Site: brandenburg
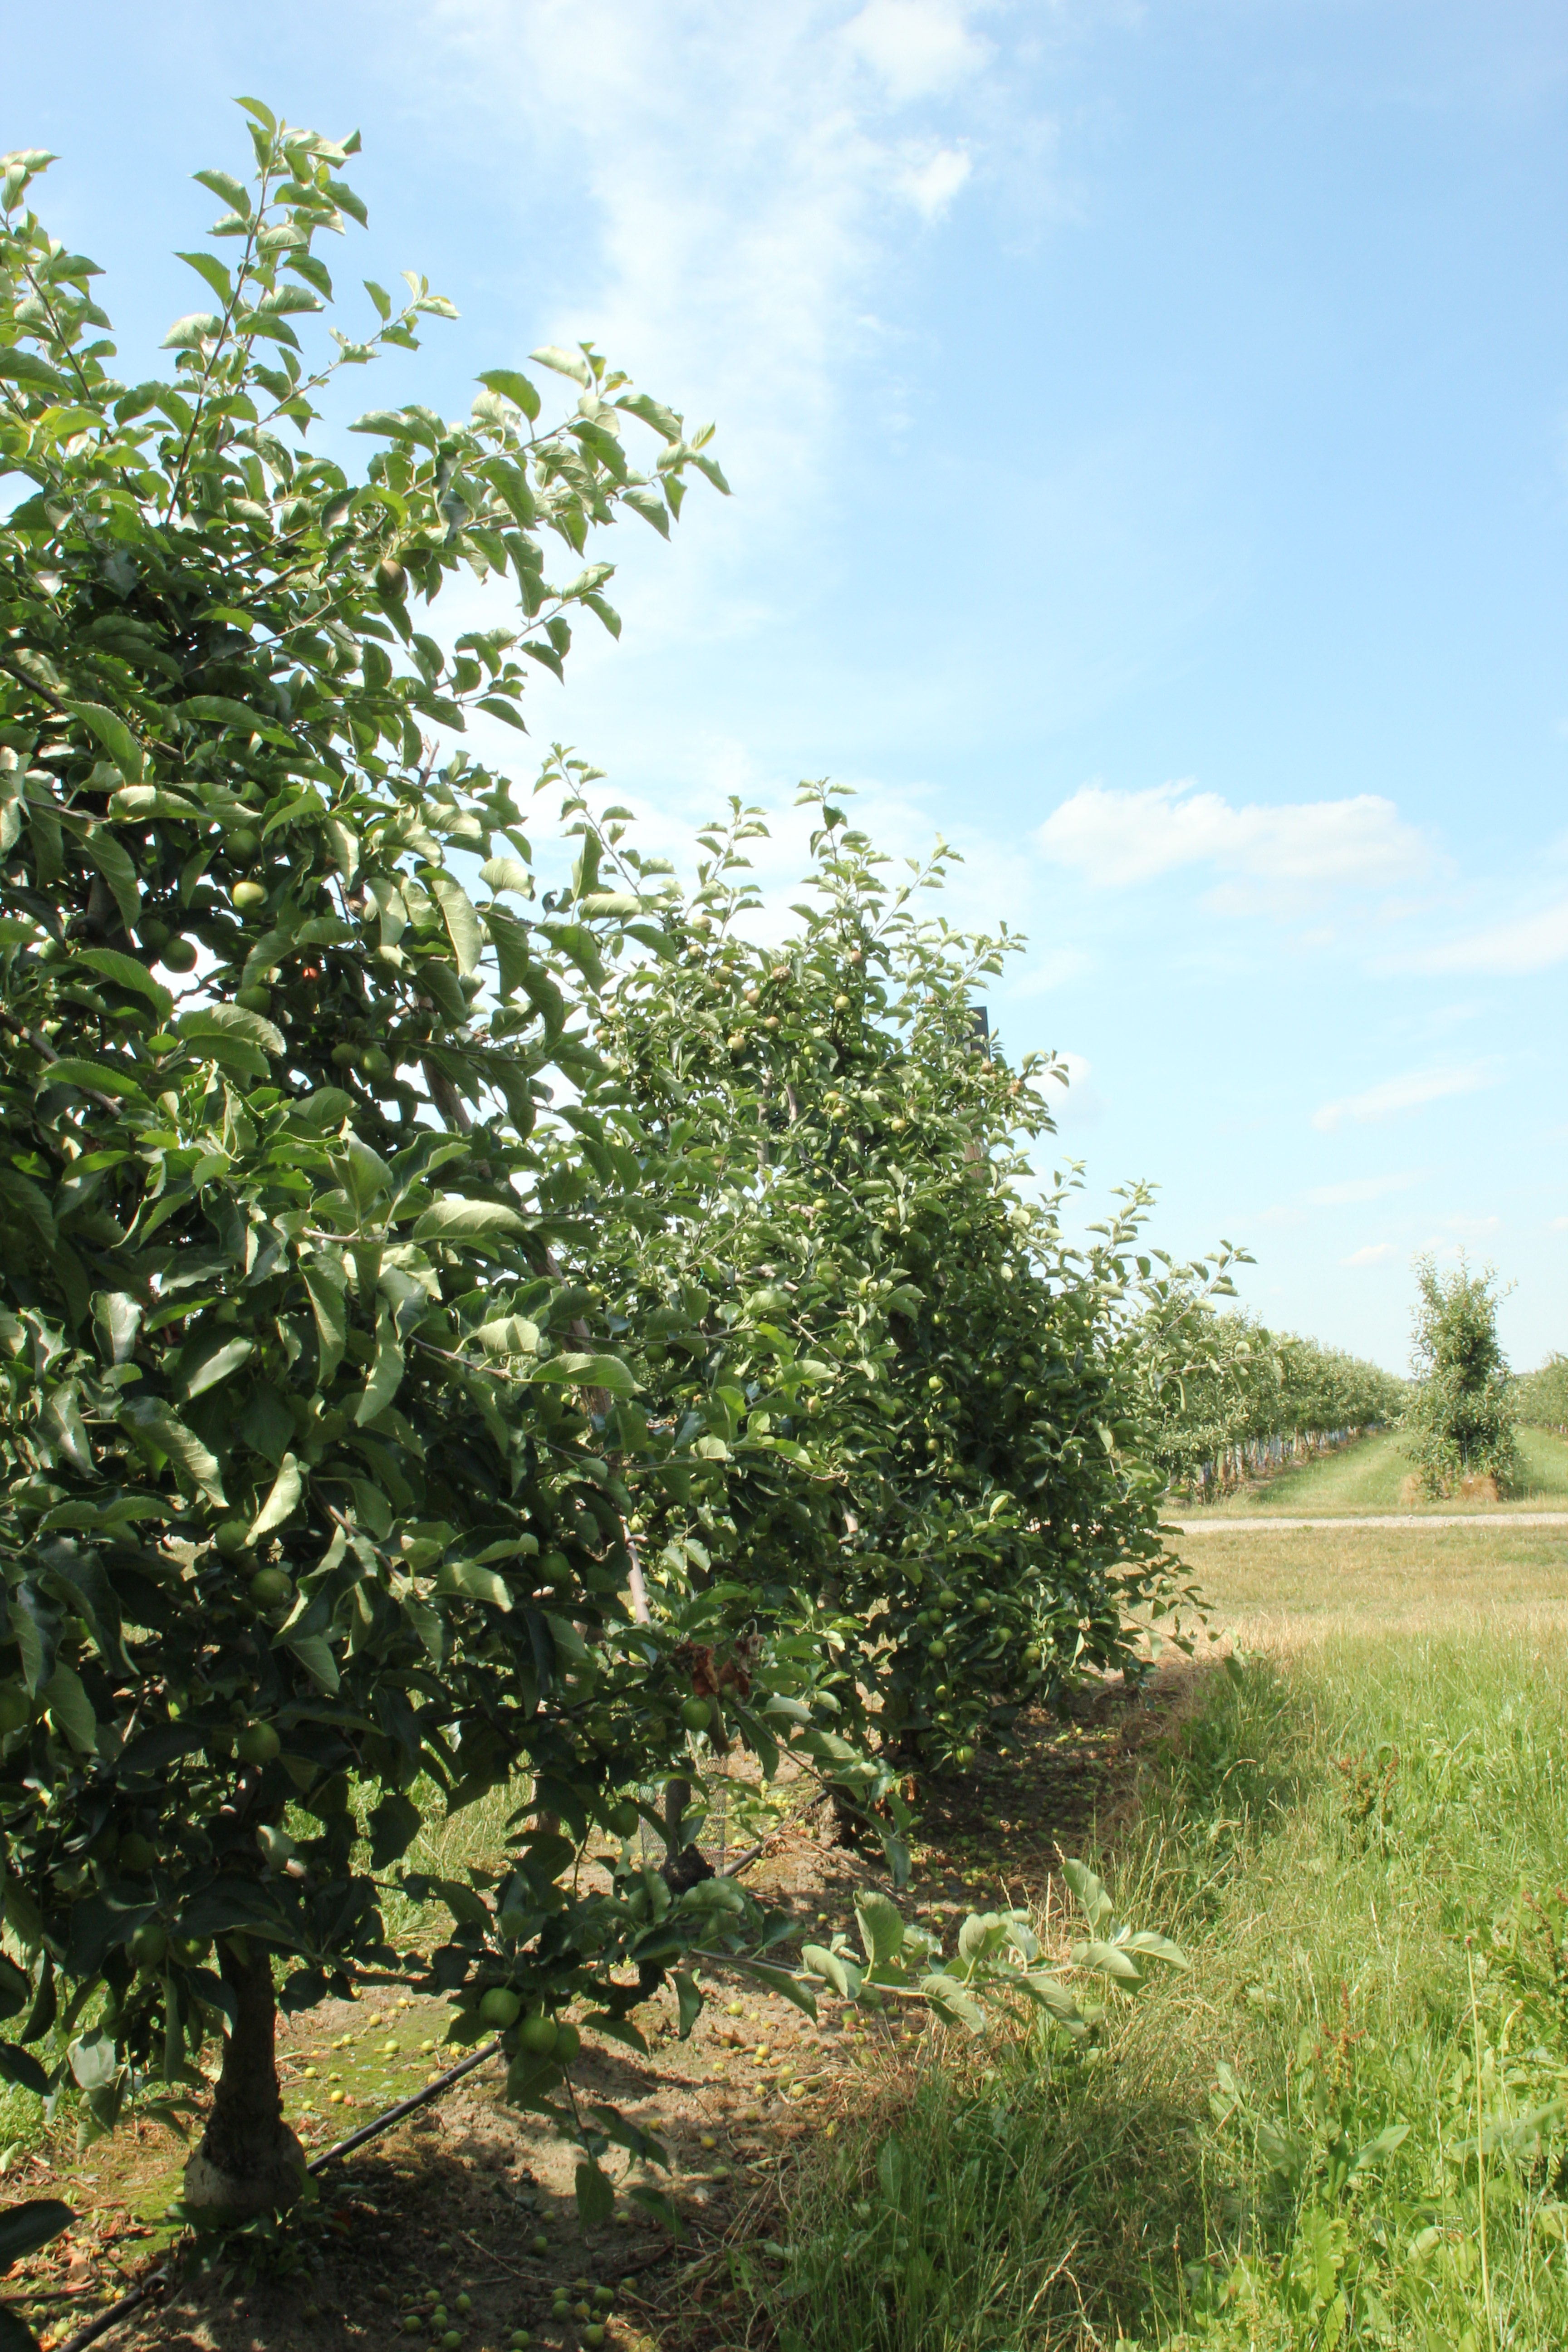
Growth stage (BBCH 74): Development of fruit